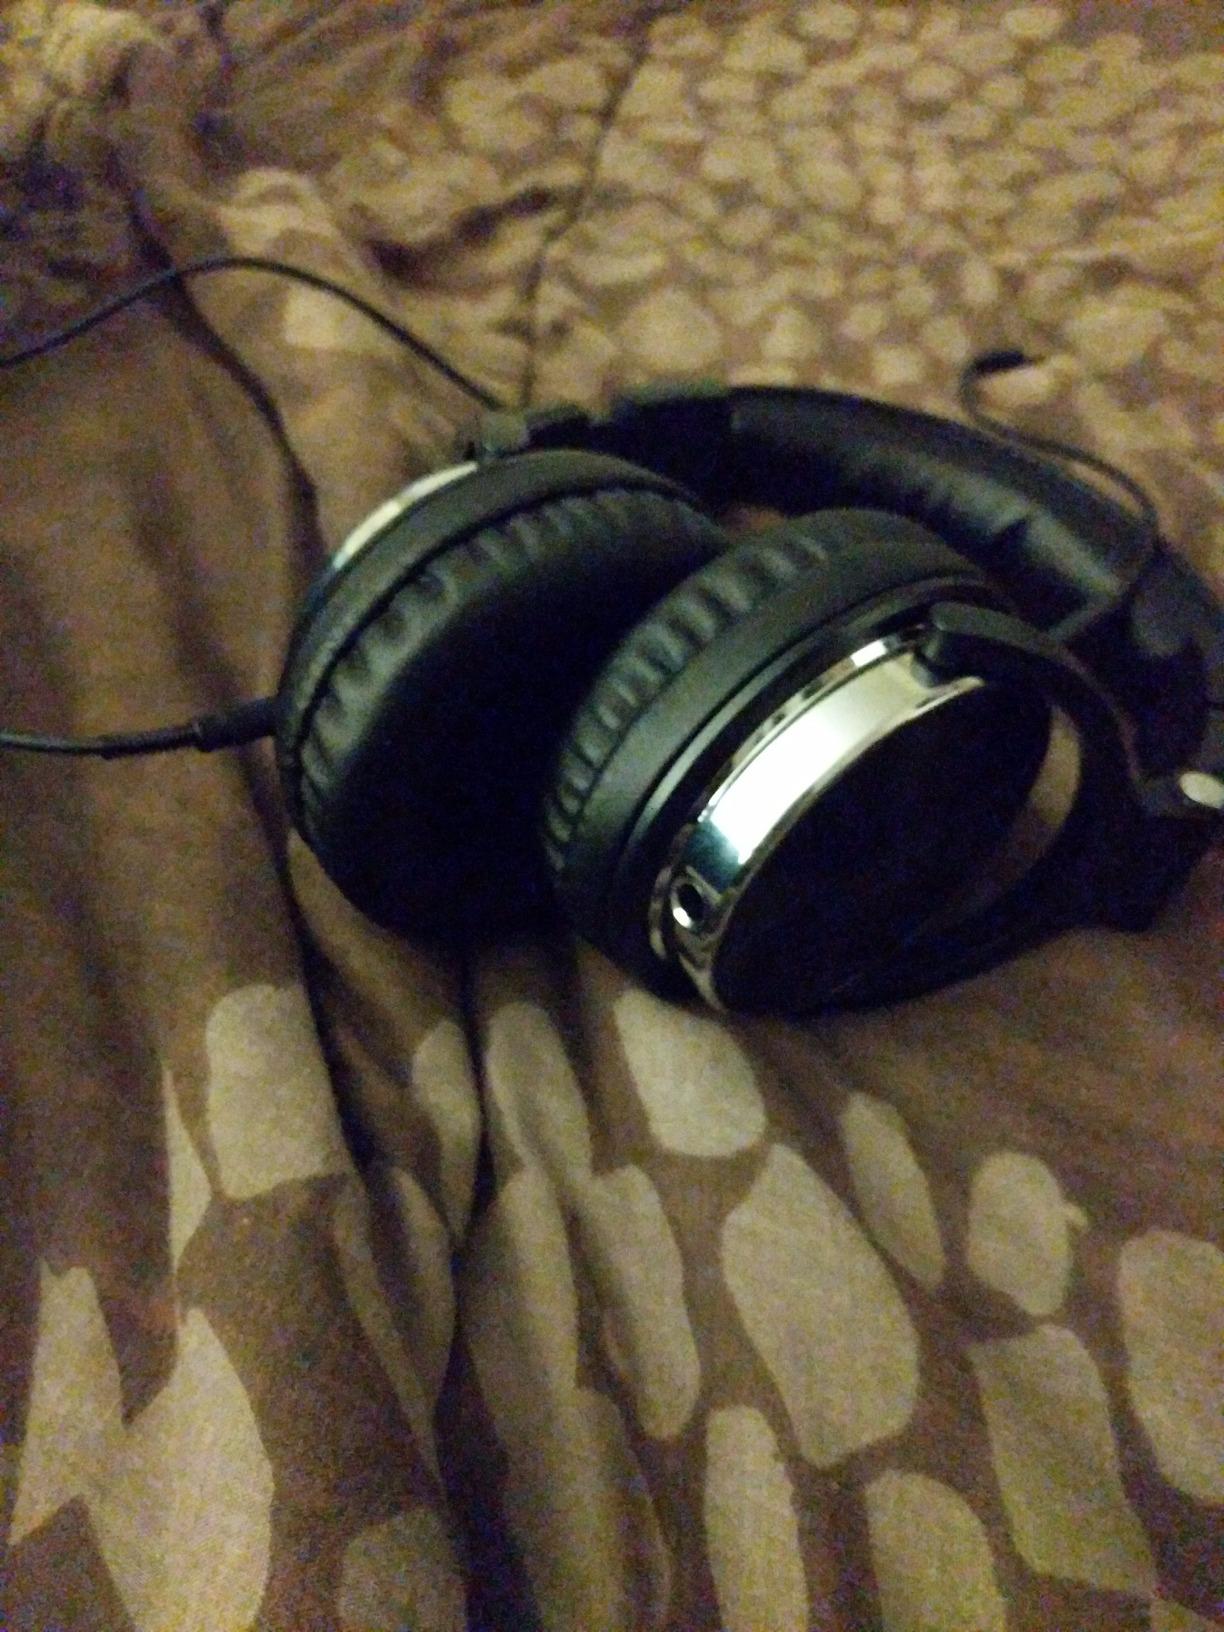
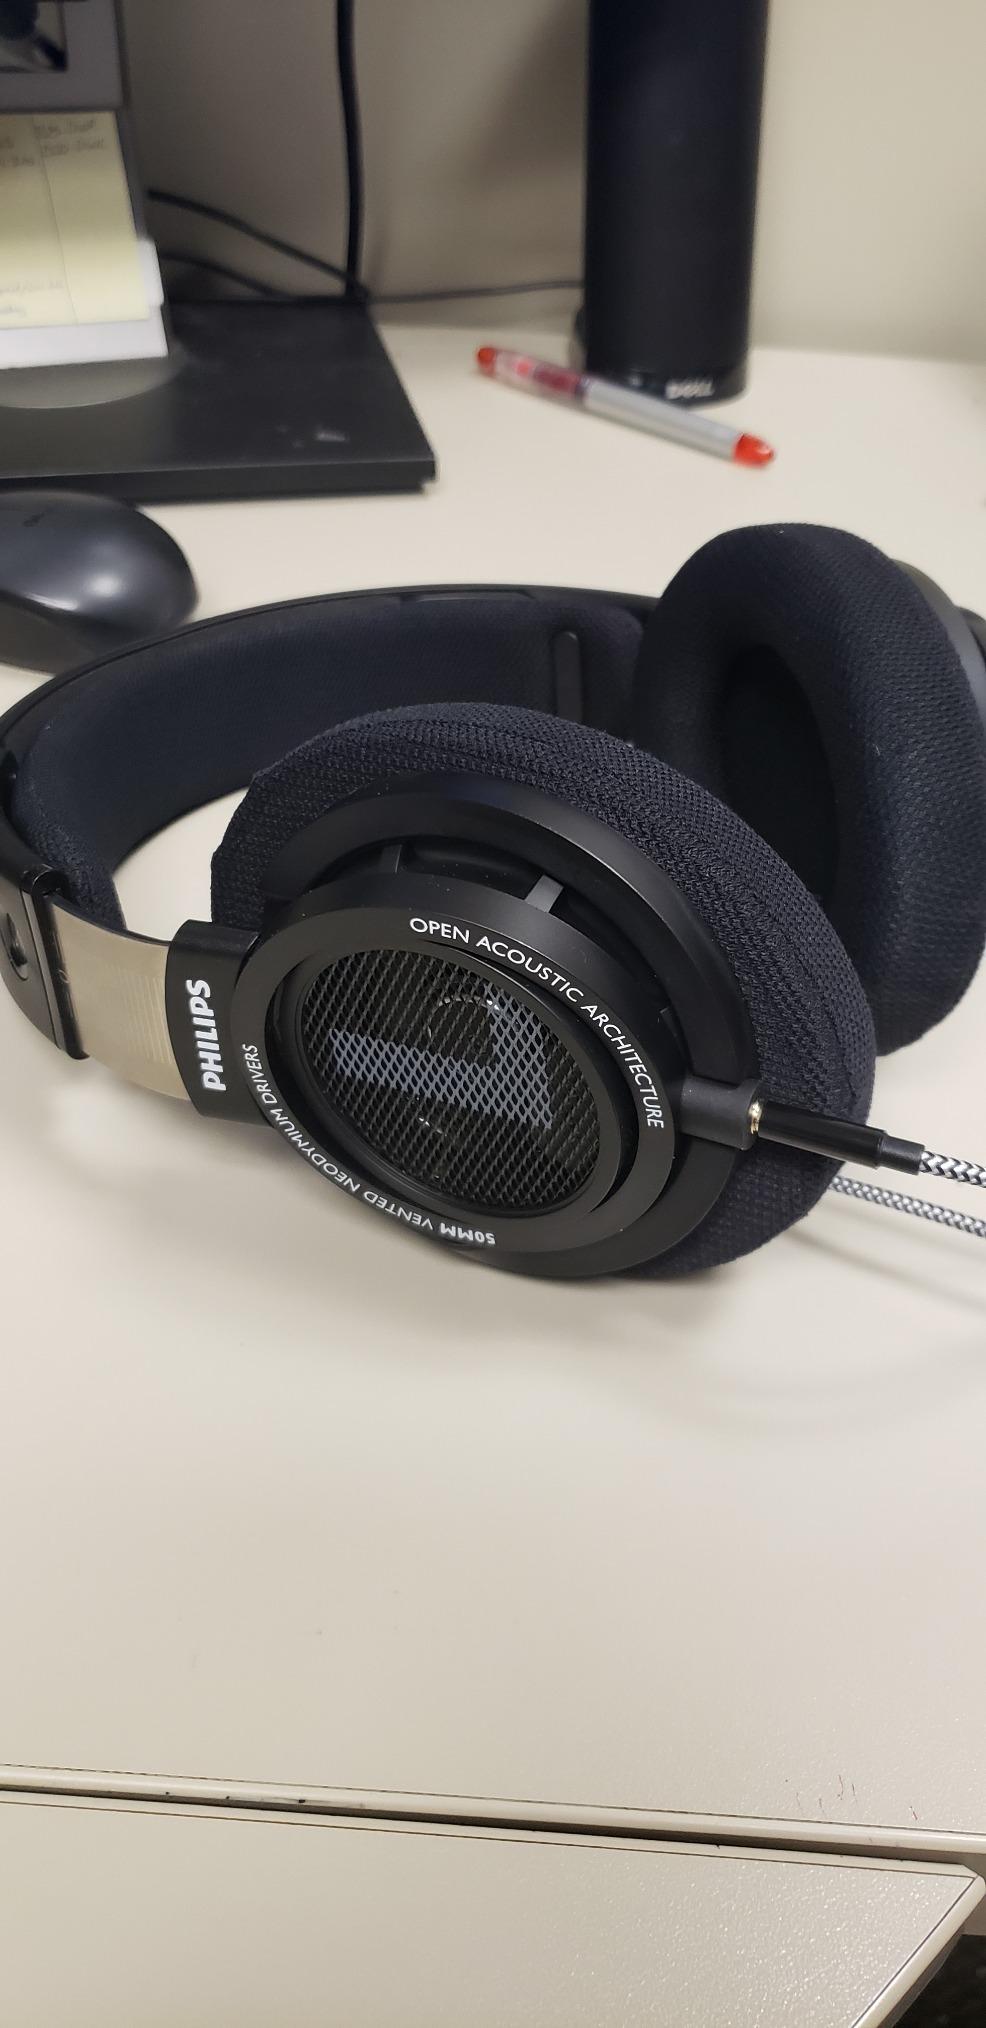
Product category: headphones
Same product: no